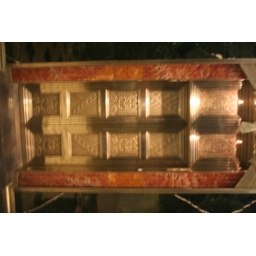
Elevator door in the building